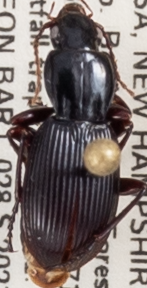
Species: Pterostichus tristis
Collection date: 2021-08-11
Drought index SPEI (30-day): -0.064
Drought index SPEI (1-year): -1.01
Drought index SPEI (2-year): -0.492